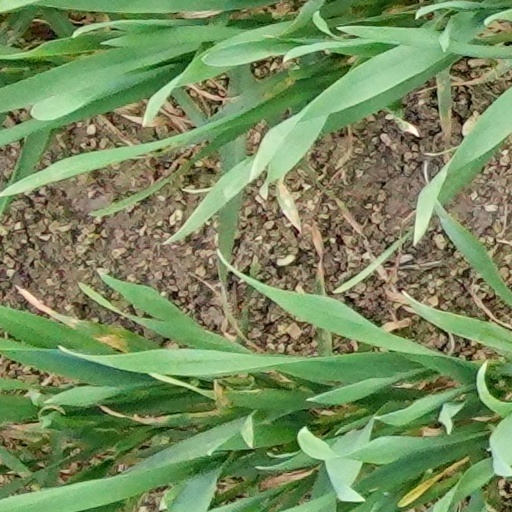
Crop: wheat